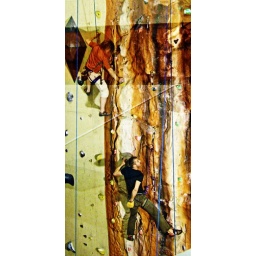
New sports center has been opened to Salmisaari, featuring the highest rock climbing wall in the Nordics - 29 meters.